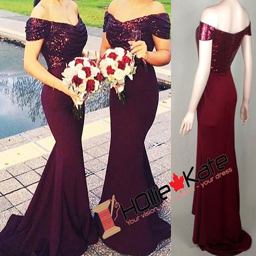
bridesmaid dress , is a custom design from another client of mine .